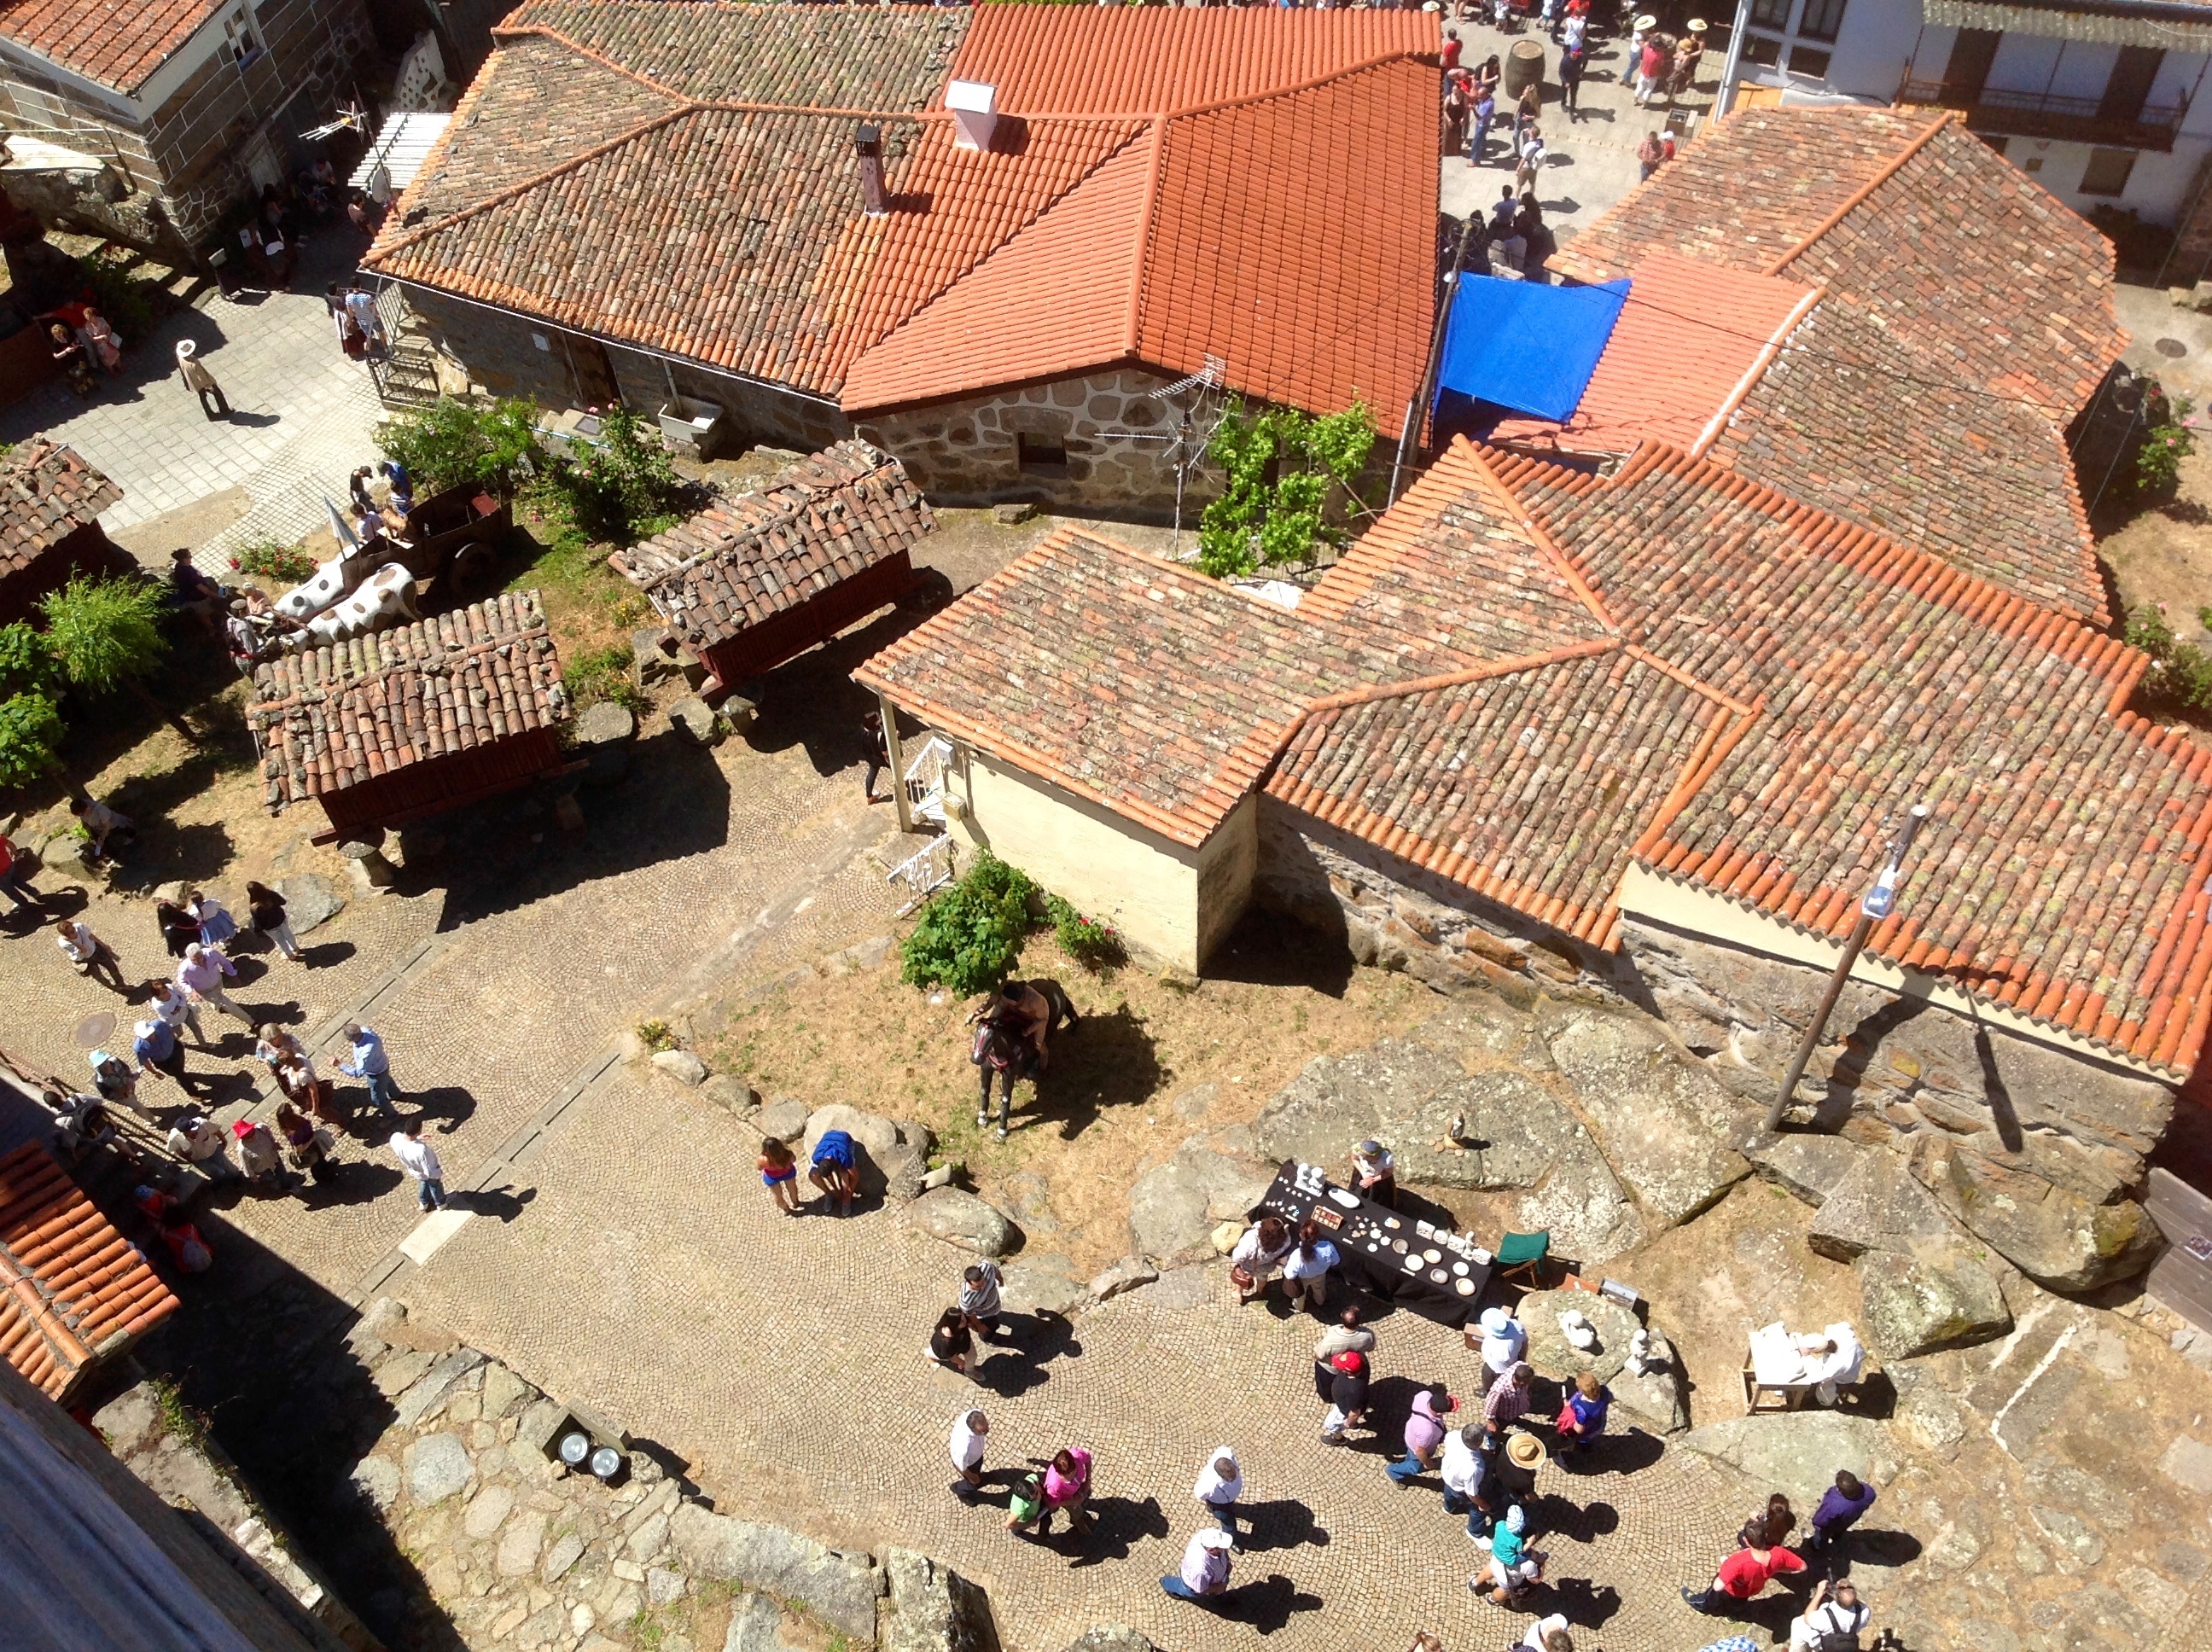
people, air, plaza, tourists, galicia, screenshot, ceilings